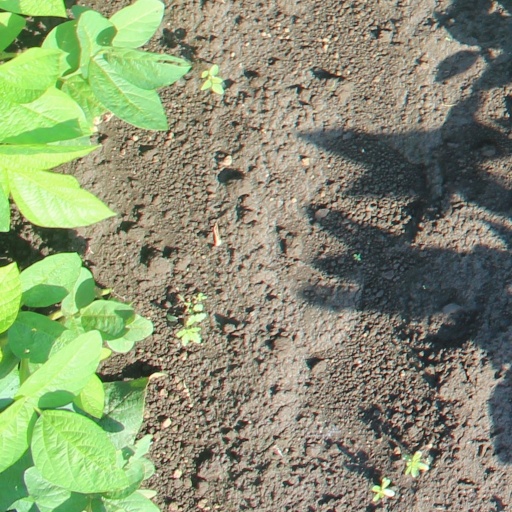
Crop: soybean